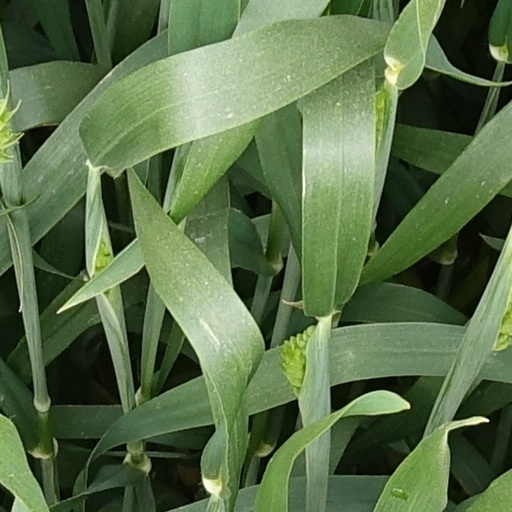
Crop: wheat